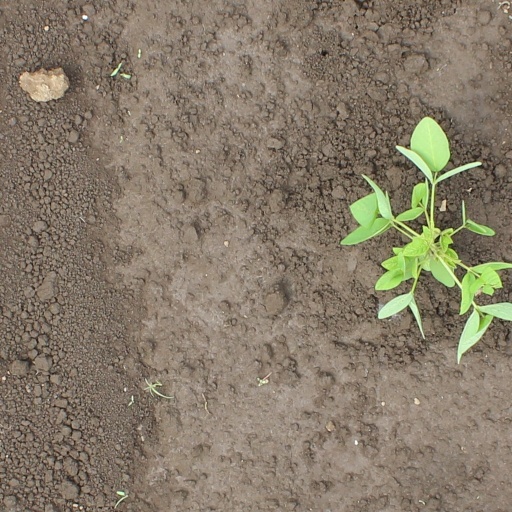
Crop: soybean